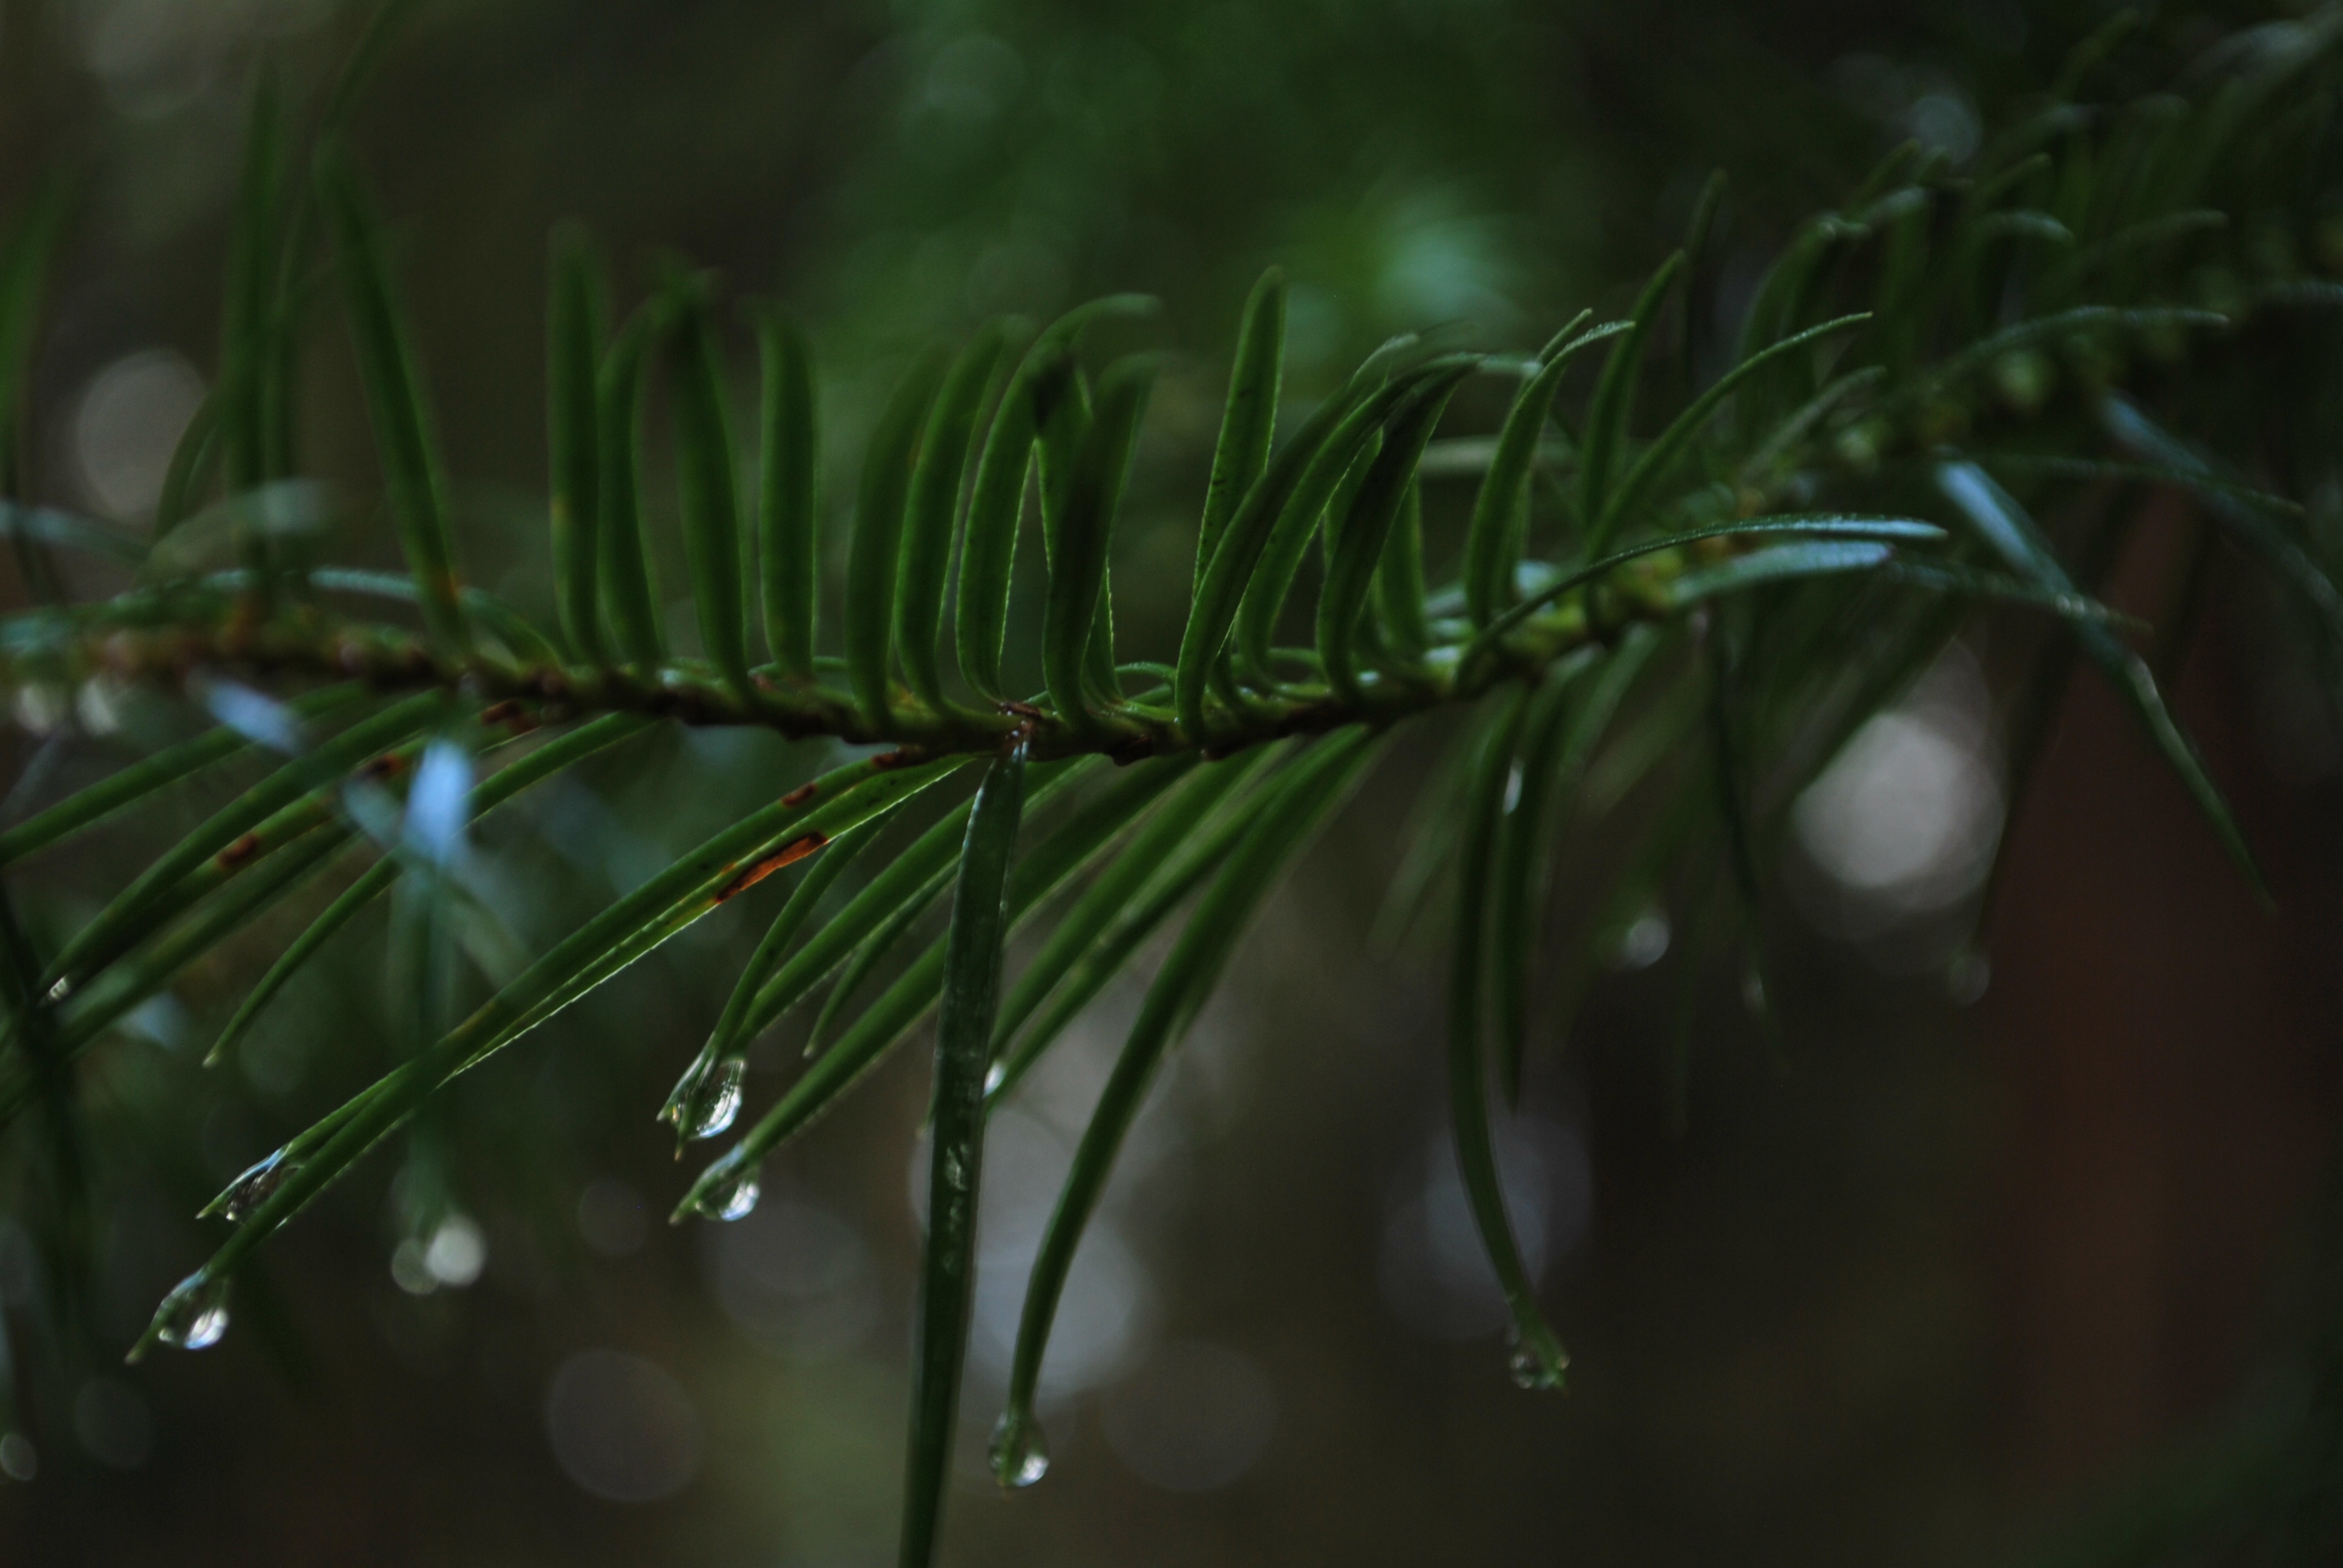
tree, branch, plant, leaf, flower, green, botany, flora, twig, macro photography, plant stem, woody plant, land plant, arecales